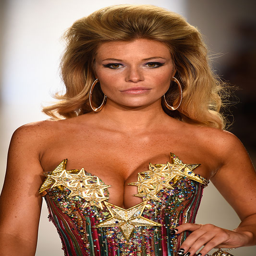
at the show during mercedes - benz fashion week swim